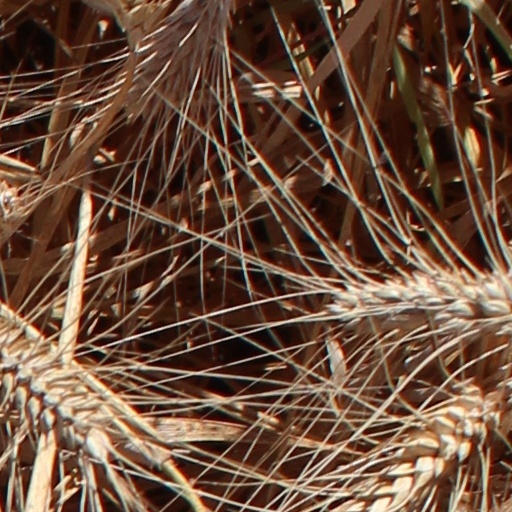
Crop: wheat